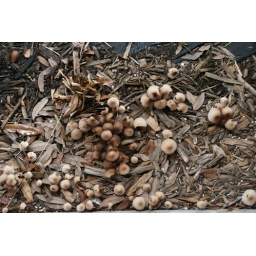
the section of the flower bed in the front that washed out in all the rain